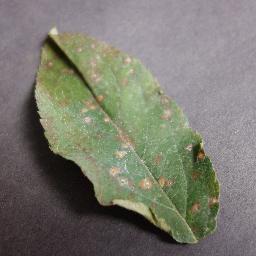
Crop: apple
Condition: cedar_rust